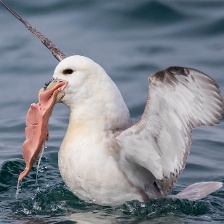
Species: NORTHERN FULMAR
Scientific name: FULMARUS GLACIALIS